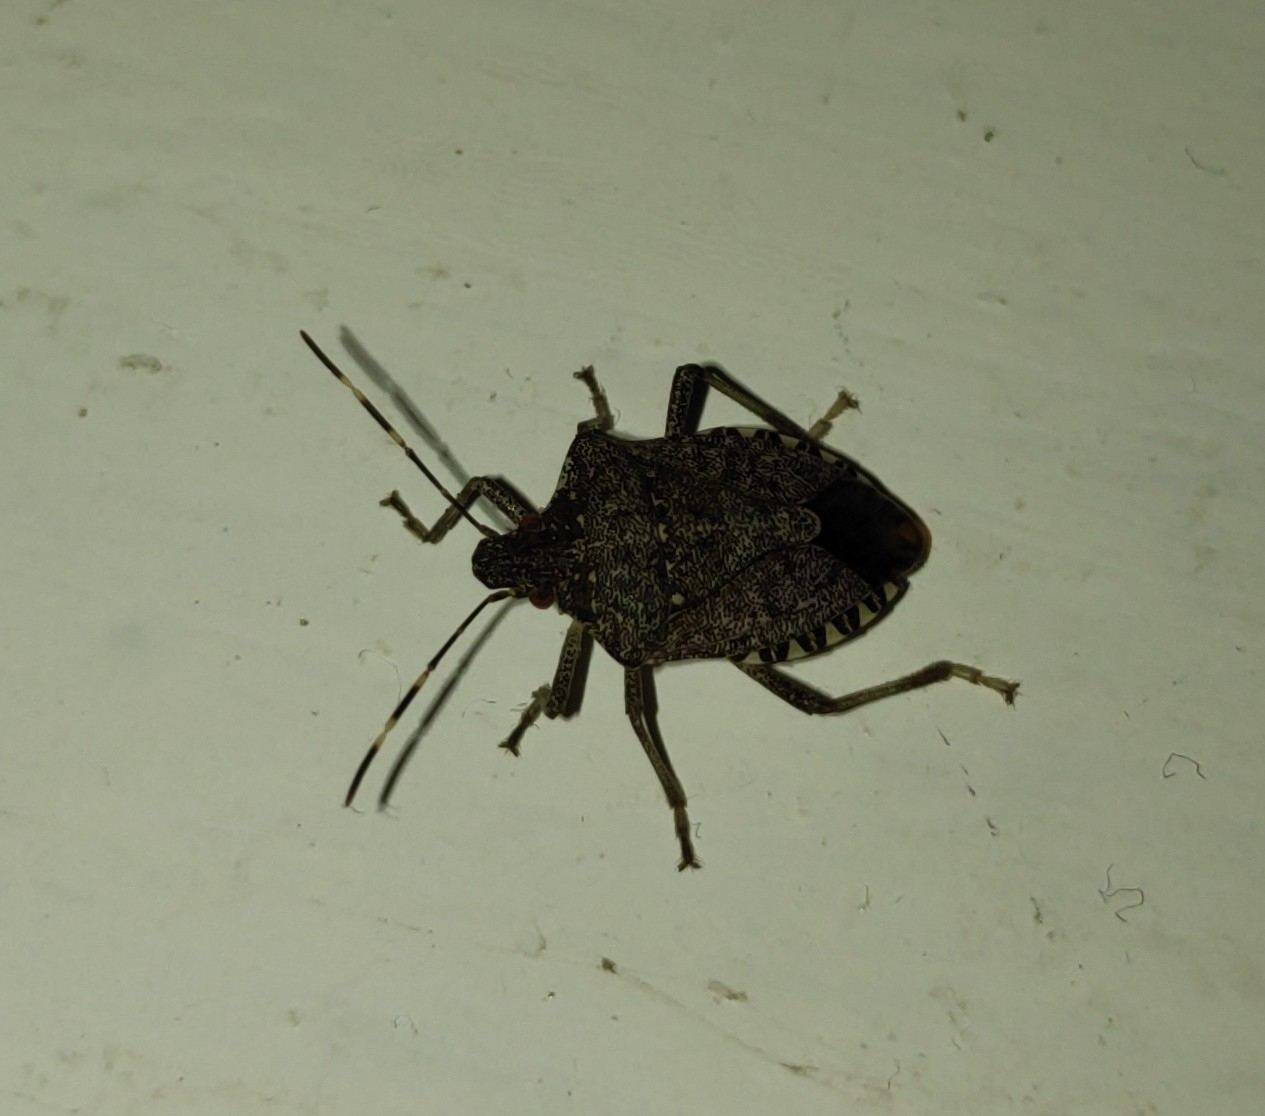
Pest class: stink_bug